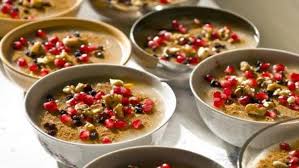
Yemek: asure